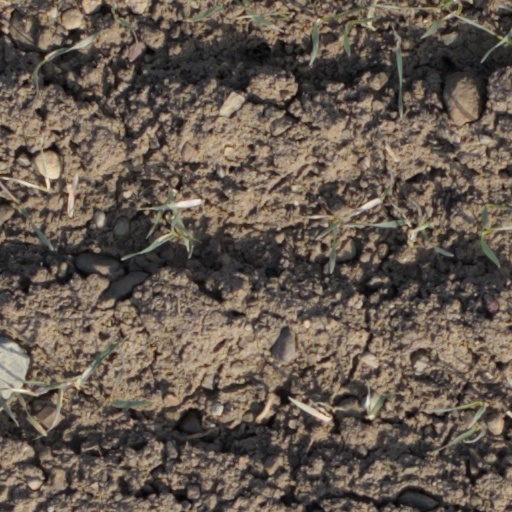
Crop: wheat